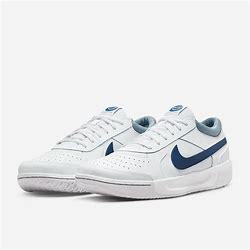
Brand: Nike
Model: Court Zoom Lite 3